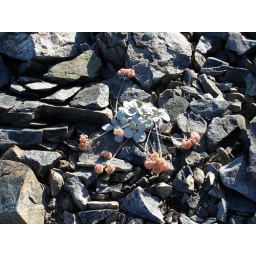
flowers in the rocks